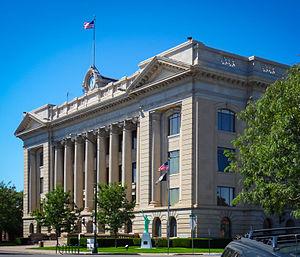
Le comté de Weld est situé au nord de l'État américain du Colorado. Sa capitale est Greeley.
La ville de Greeley est le siège du comté de Weld, dans l'État du Colorado, aux États-Unis. Selon le recensement de 2010, sa population est de 92 889 habitants.